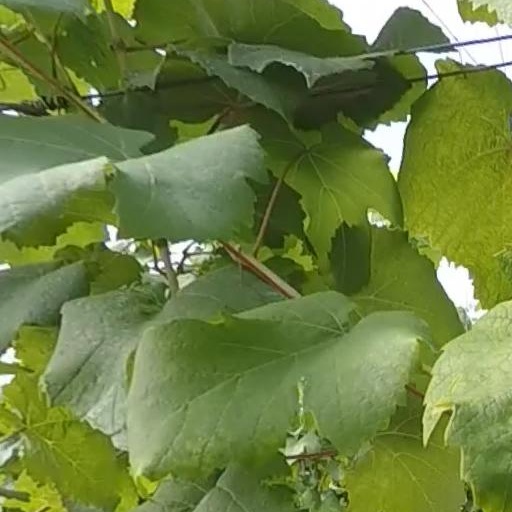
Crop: grape